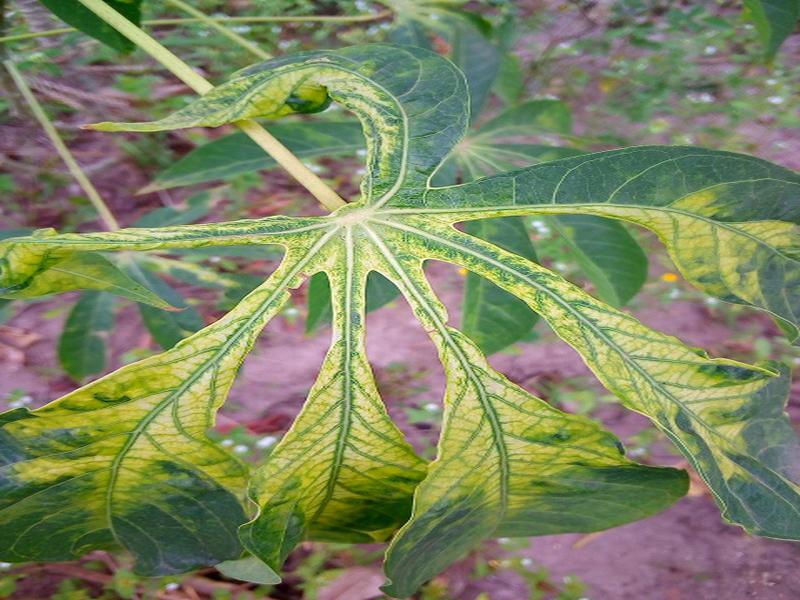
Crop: cassava
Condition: mosaic_disease